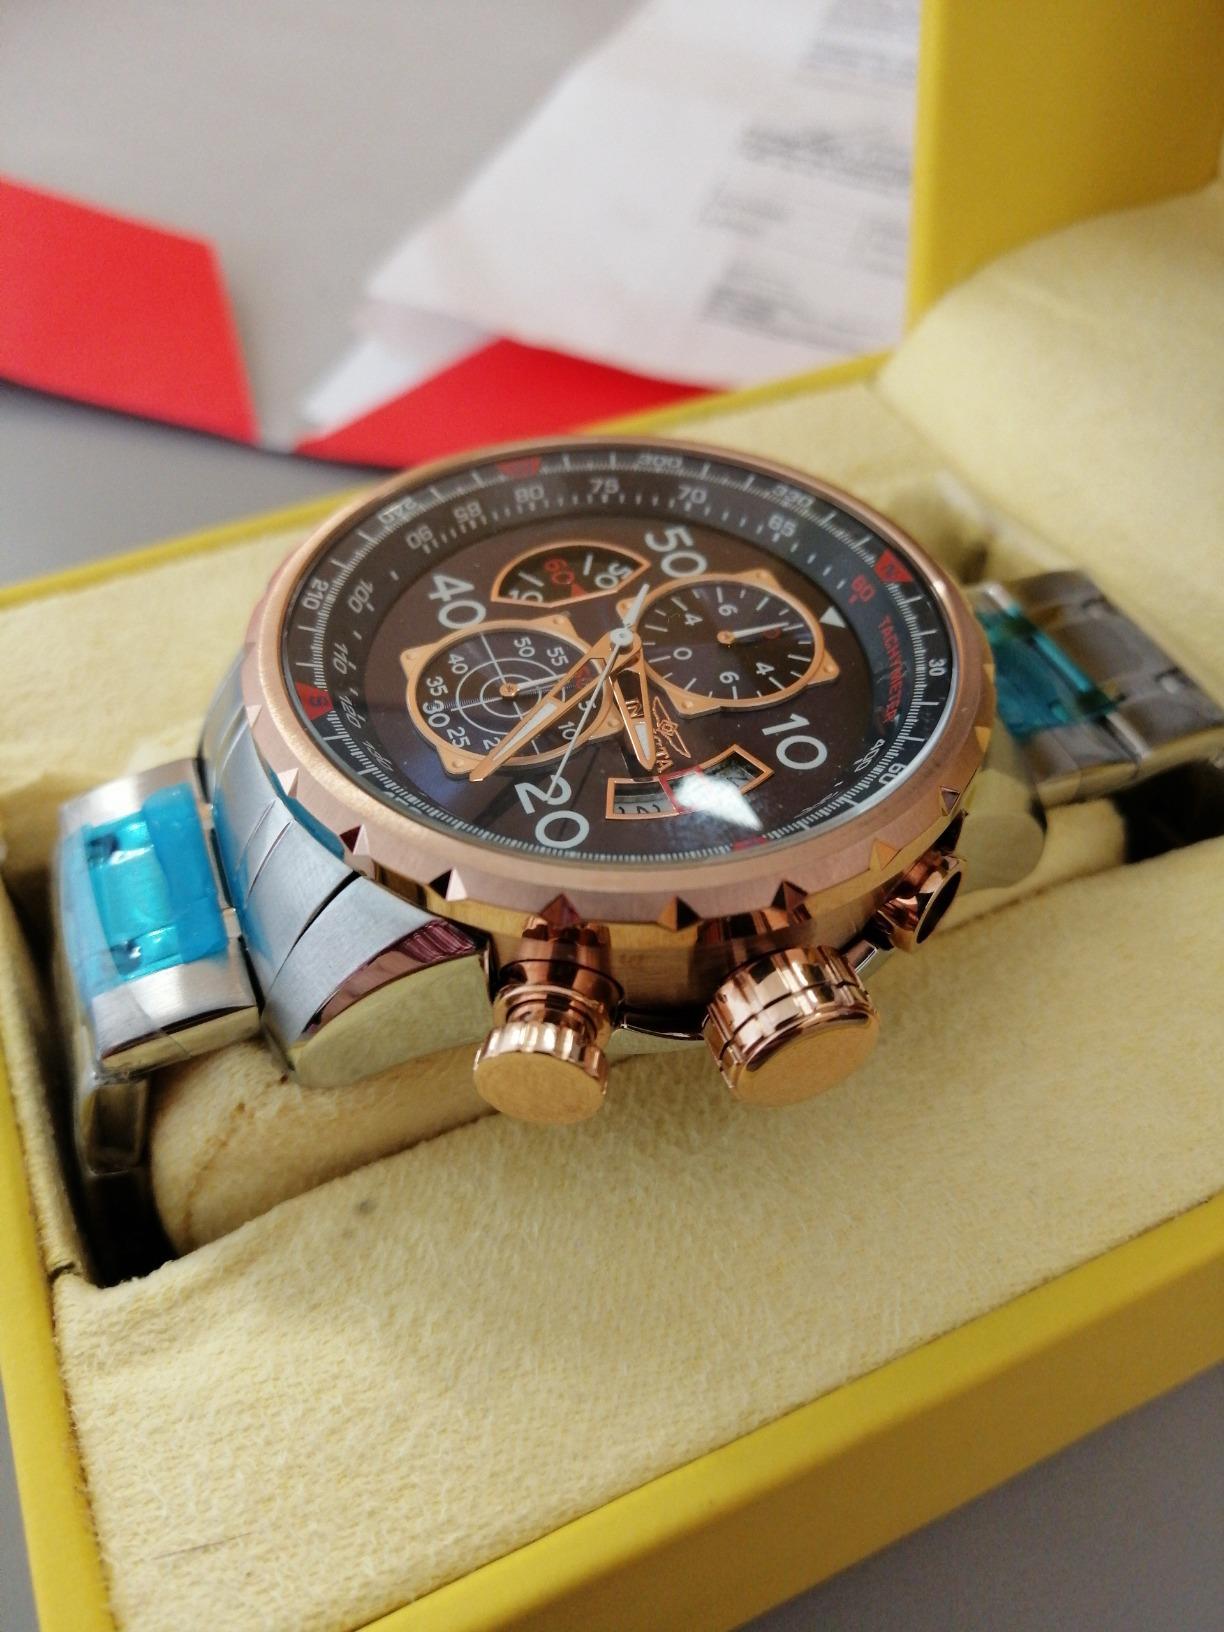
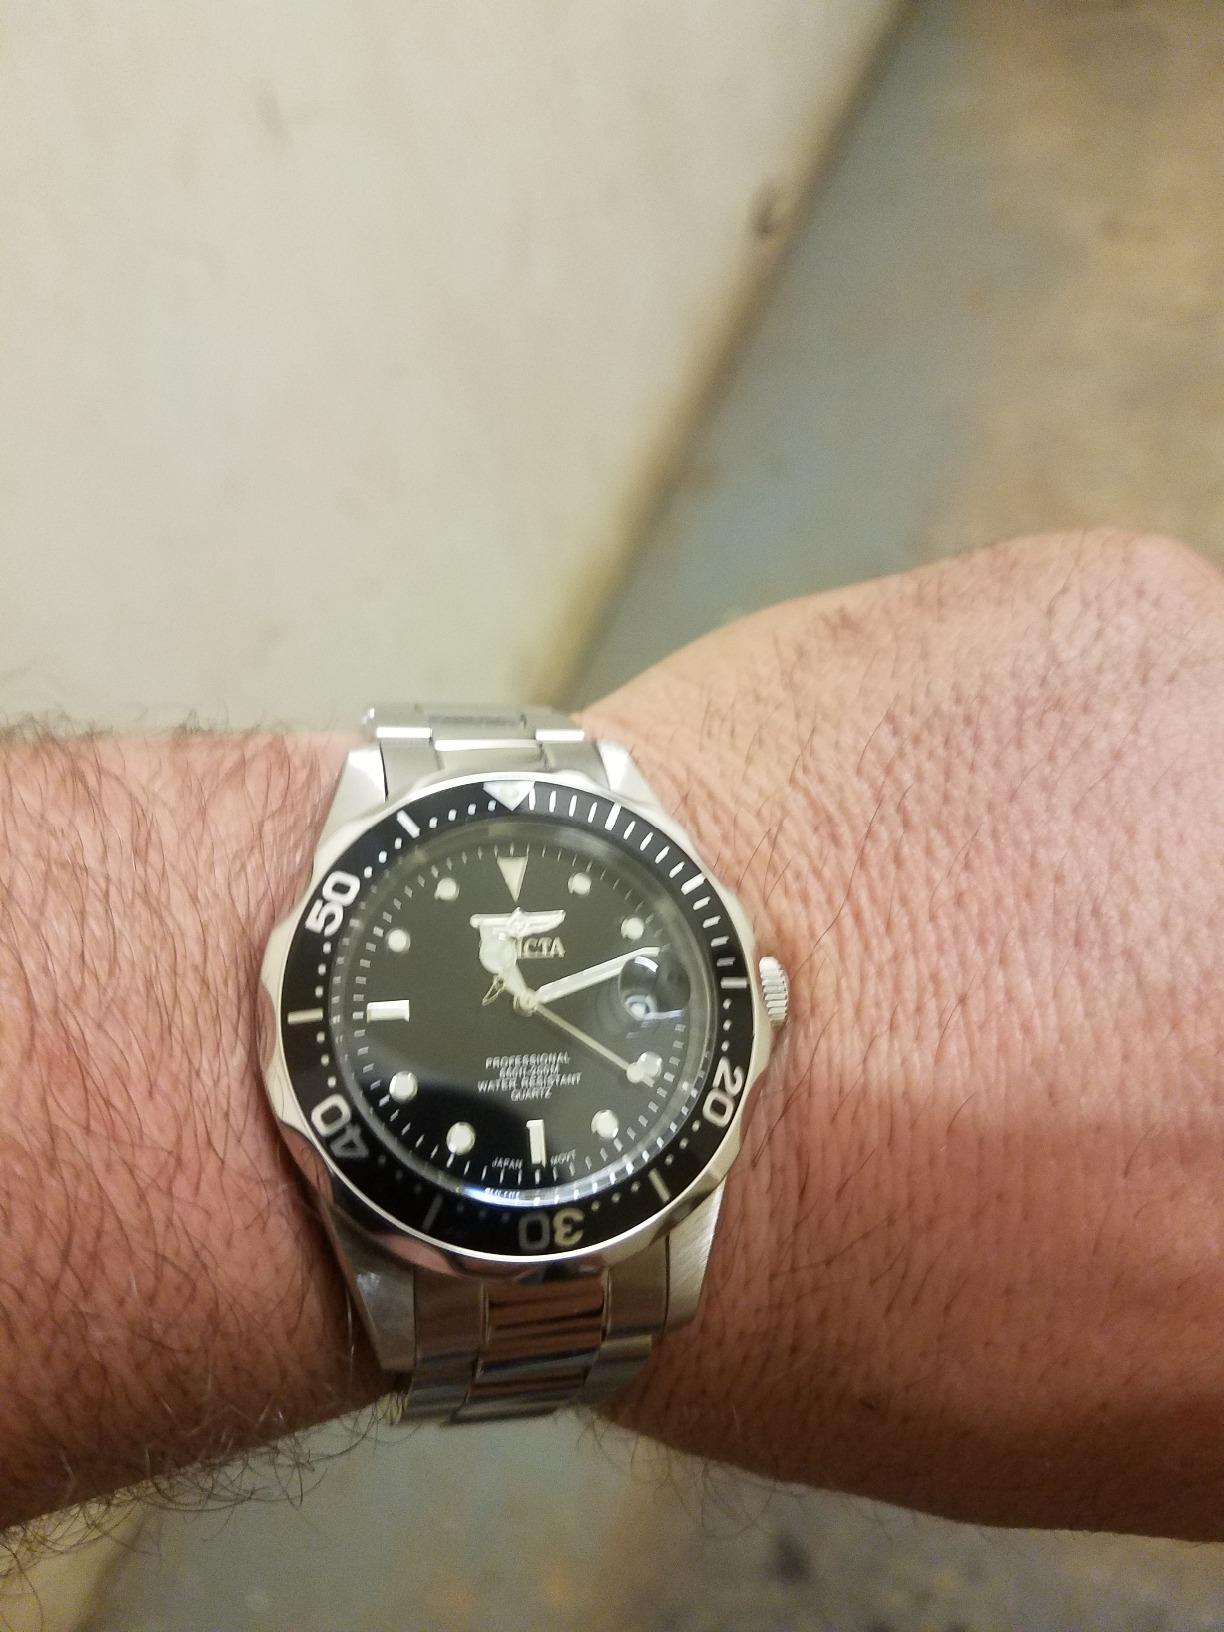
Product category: accessories_watch
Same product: no